Canjica
Also known as:
ar - Arabic: كانجيكا
az - Azerbaijani: Kanjika
es - Spanish: Canjica
it - Italian: Canjica
ja - Japanese: カンジカ
jv - Javanese: Canjica
ko - Korean: 칸지카
pt - Portuguese: Munguzá
Category: snack (porridge)
Cuisine: Brazilian
Associated cuisines: Brazilian
Area: Brazil
Countries: Brazil
Region: South America

The dish is a porridge made with white or yellow maize kernels, cooked with milk, sugar, and cinnamon until tender.

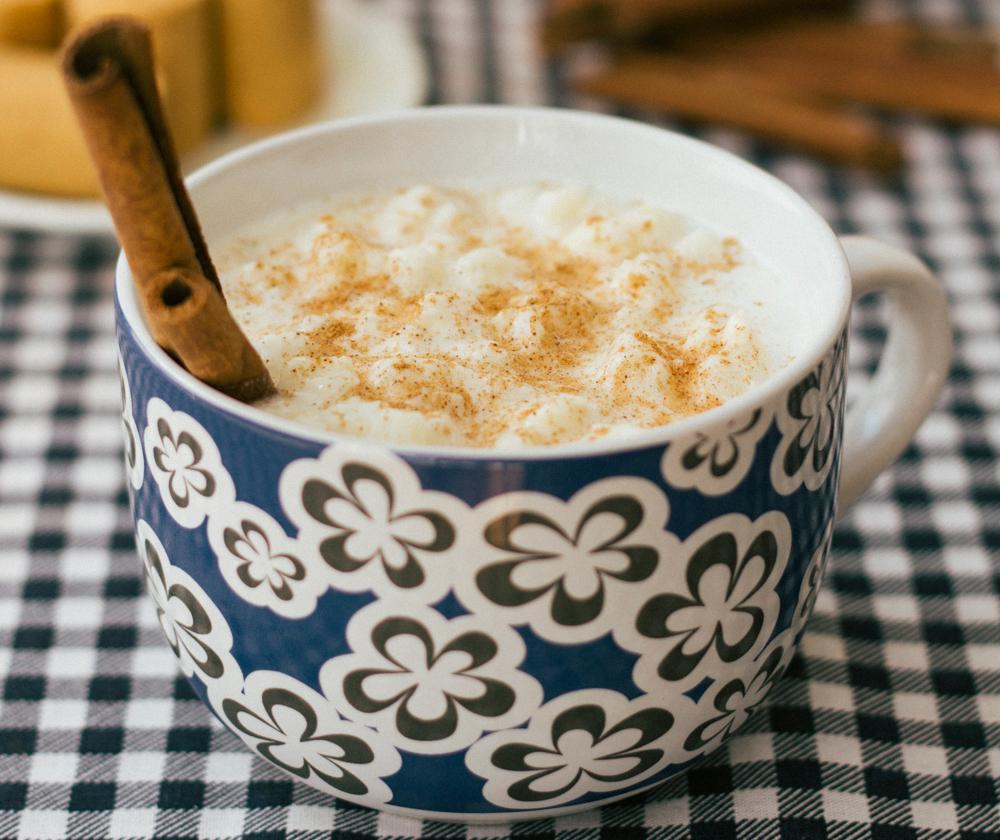
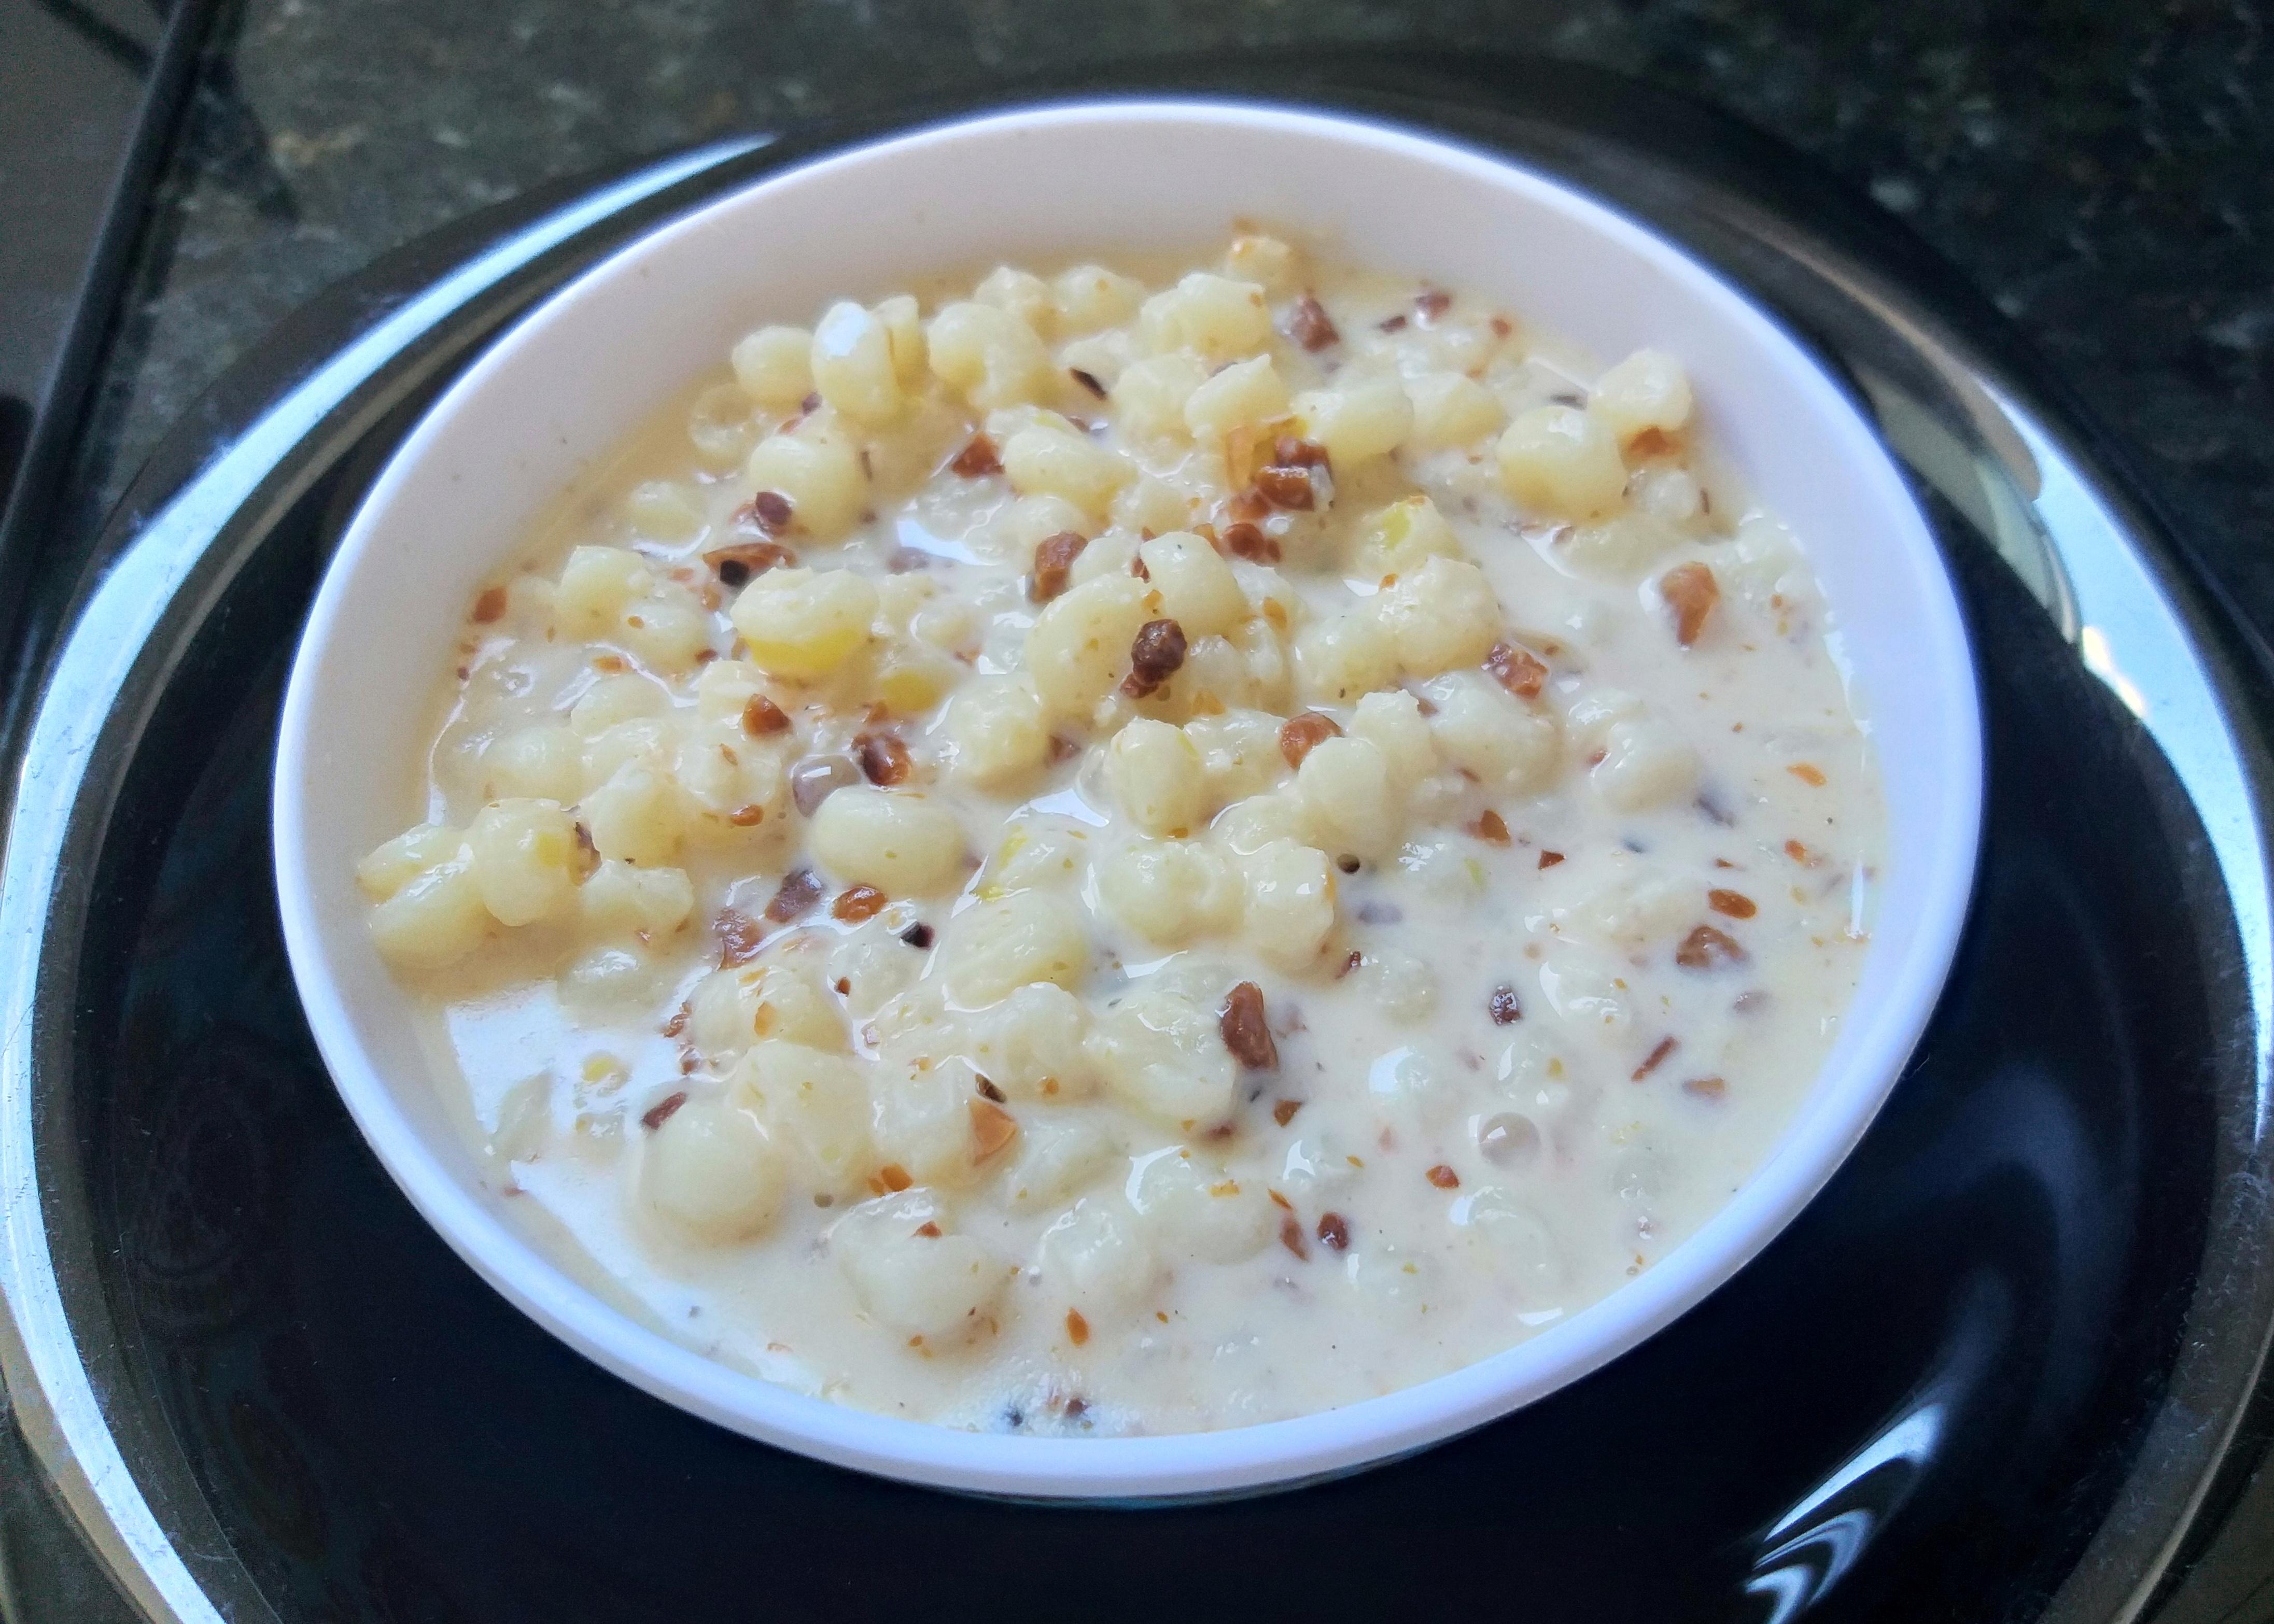
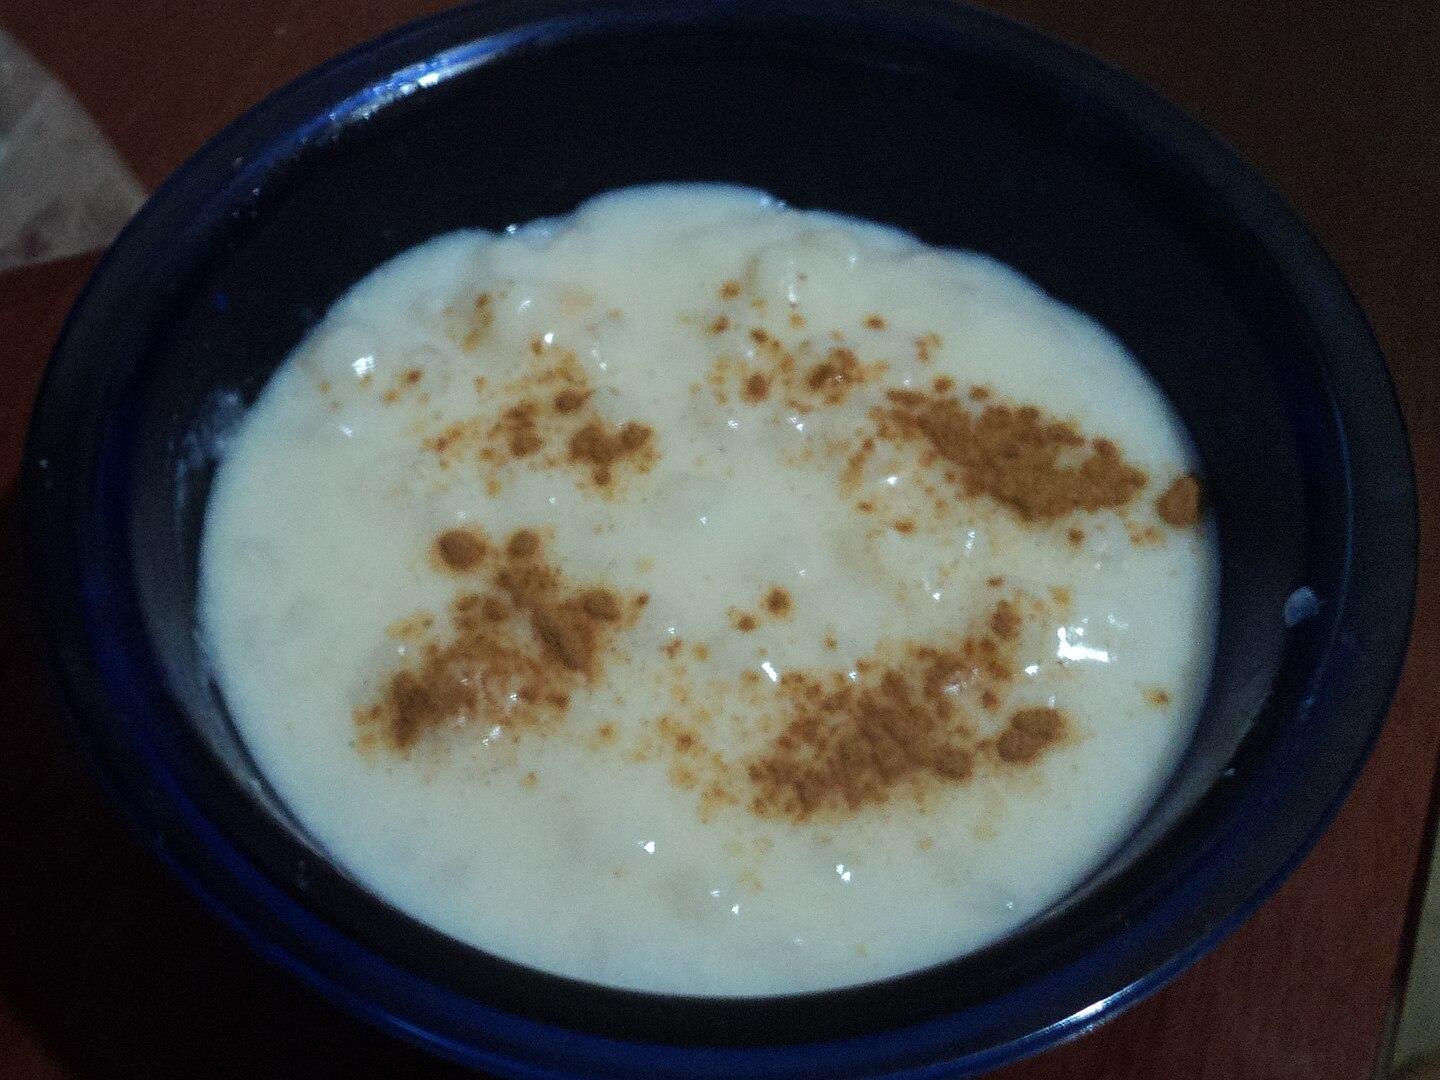
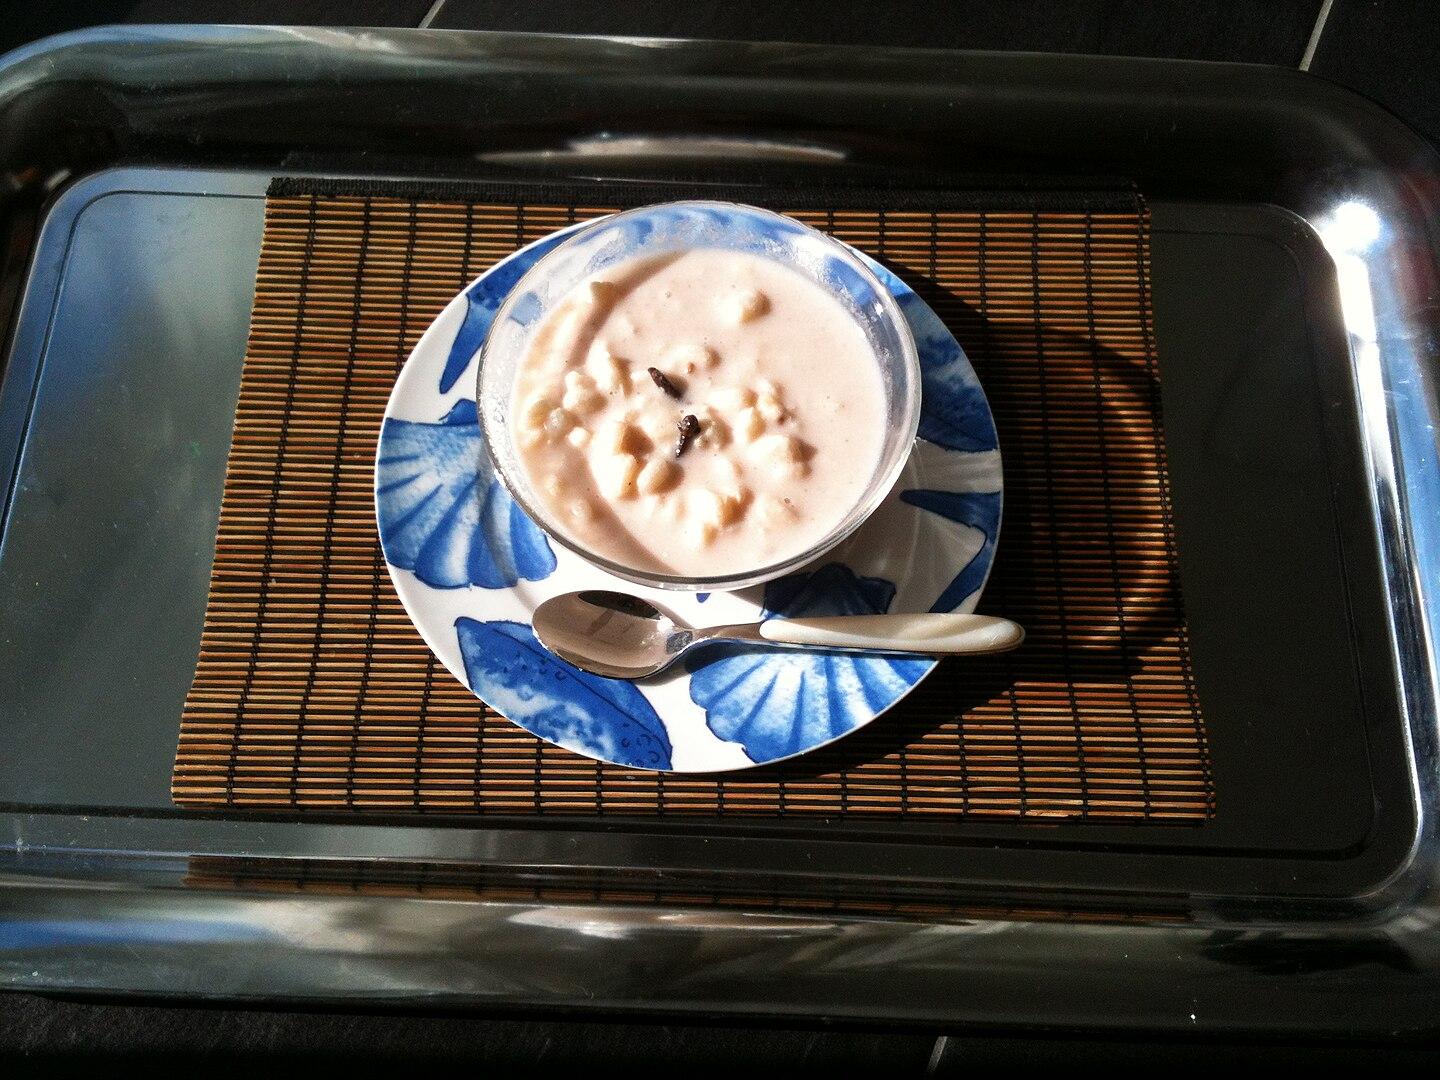